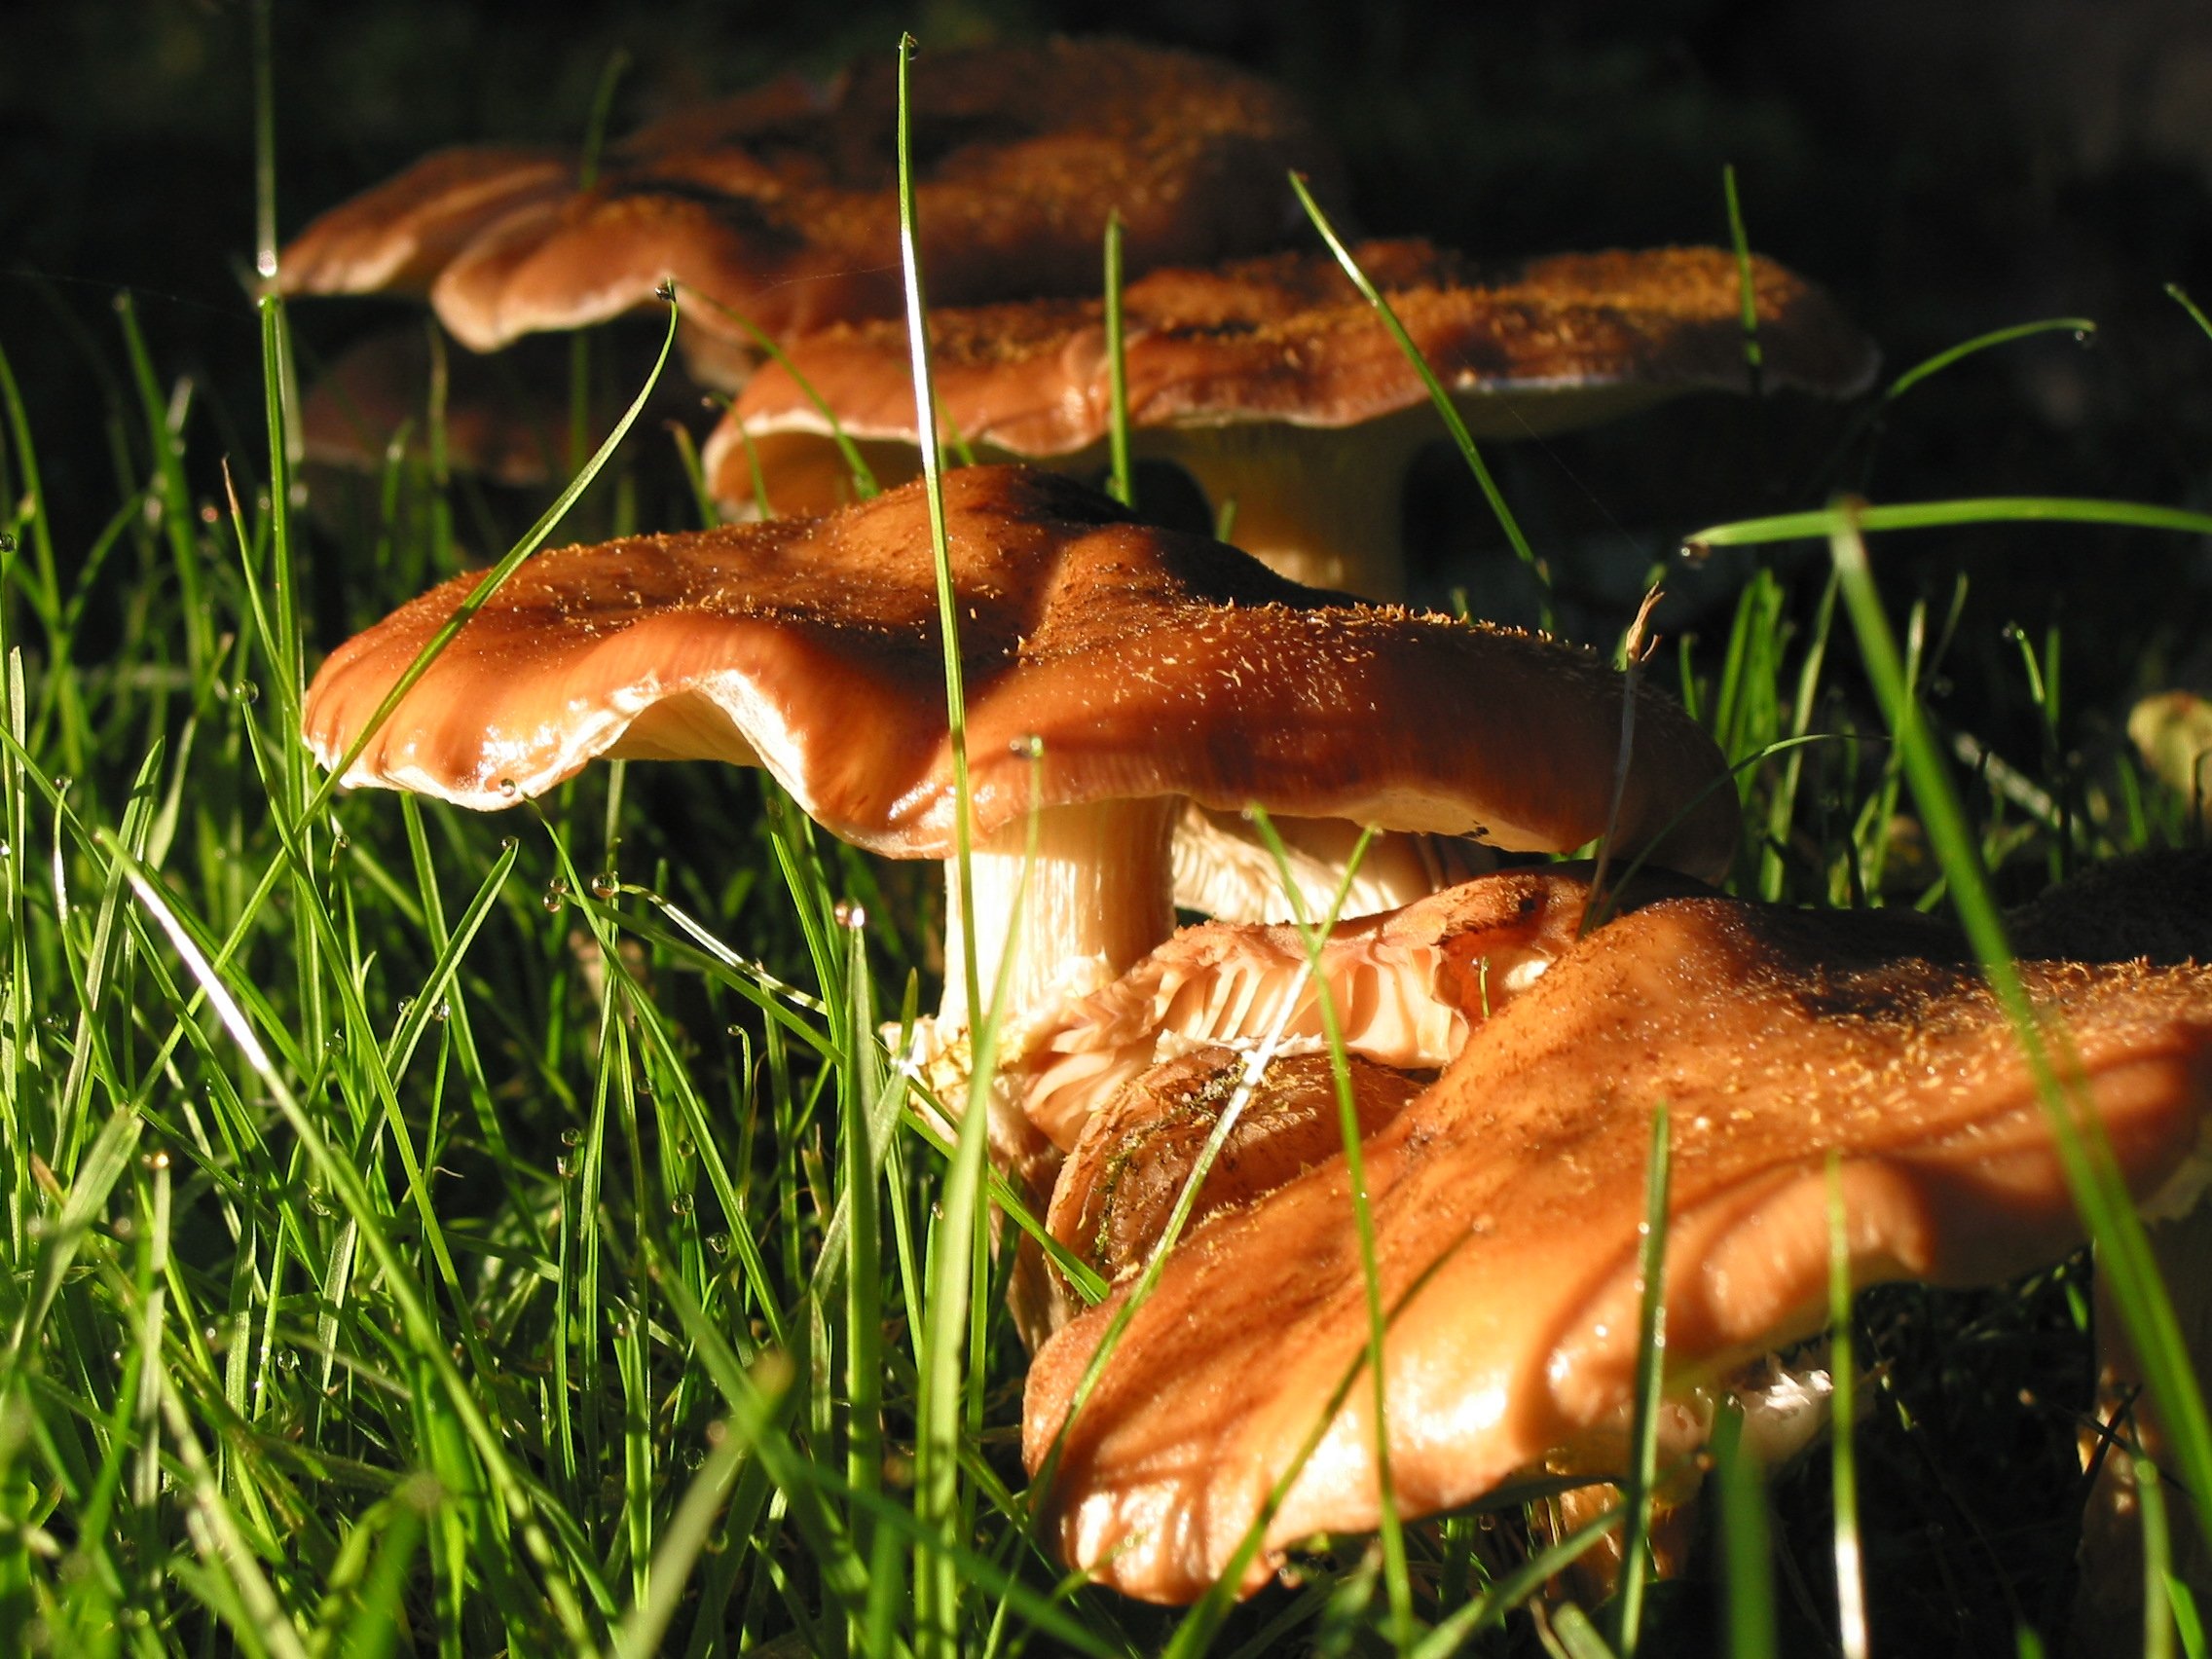
tree, nature, forest, grass, plant, leaf, flower, autumn, mushroom, flora, fungus, woodland, chestnut, macro photography, cep